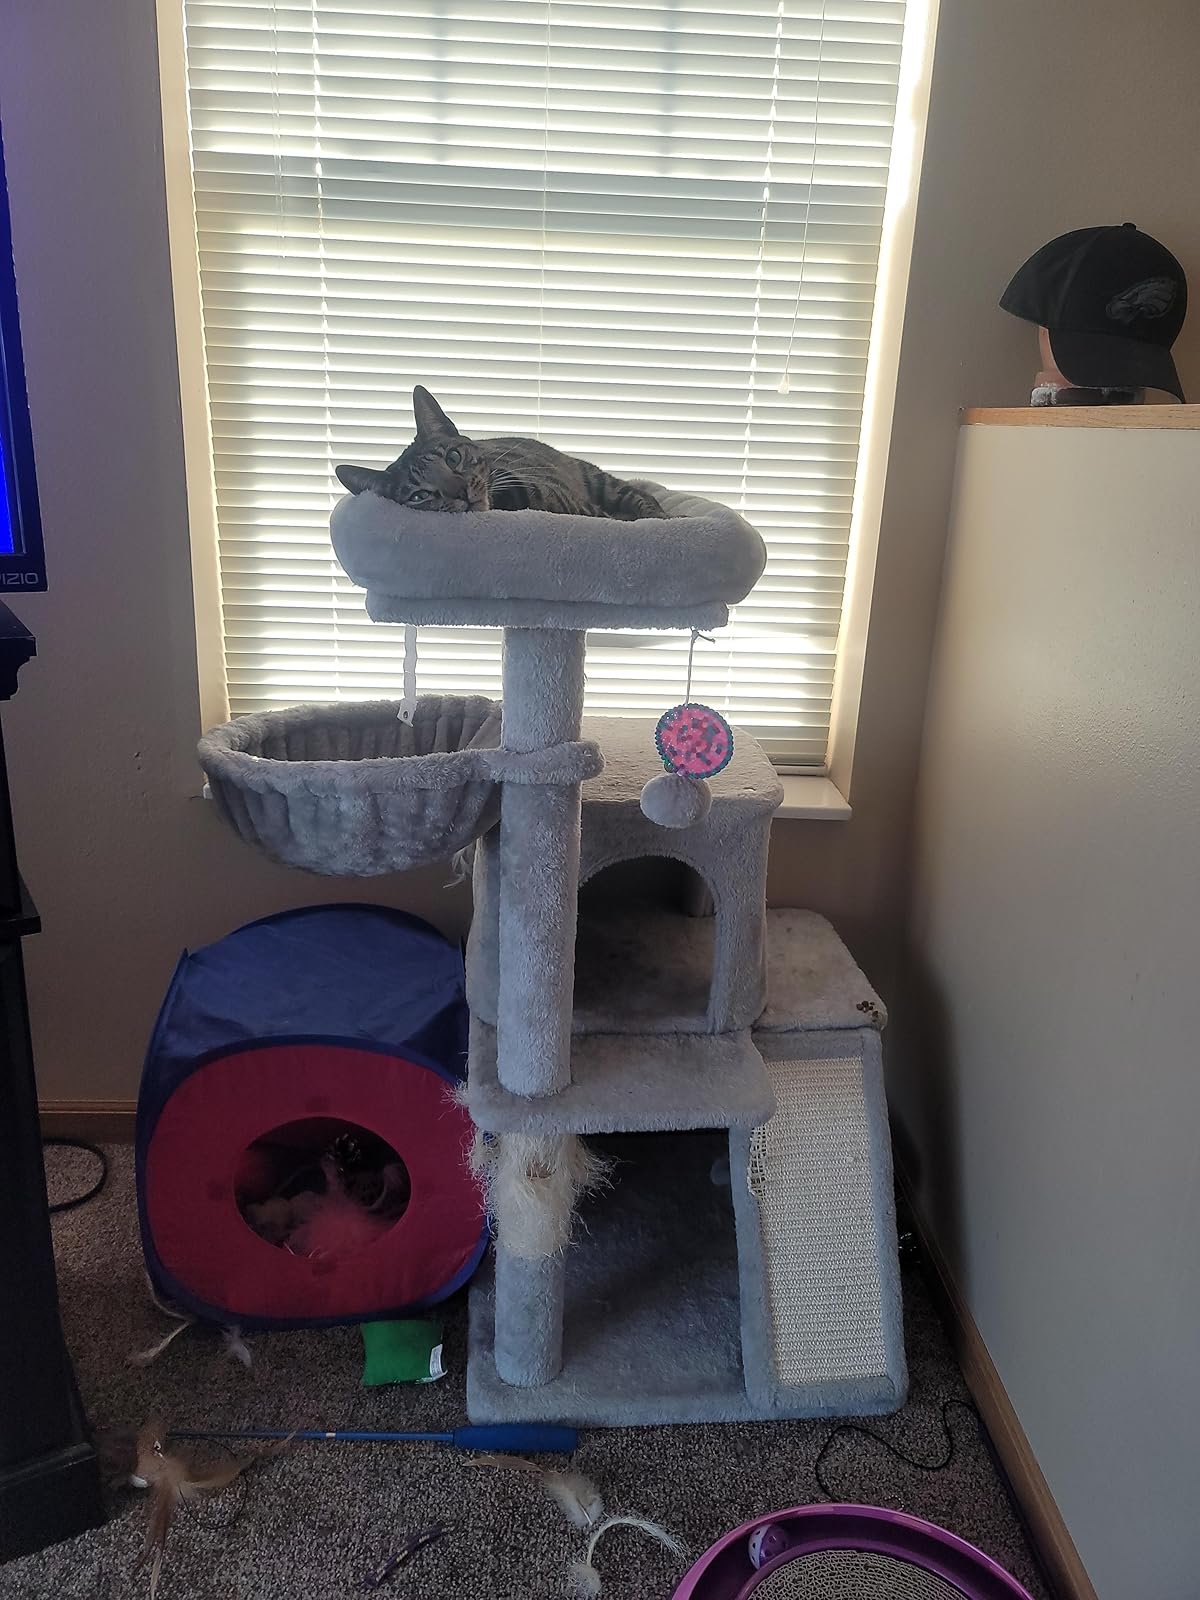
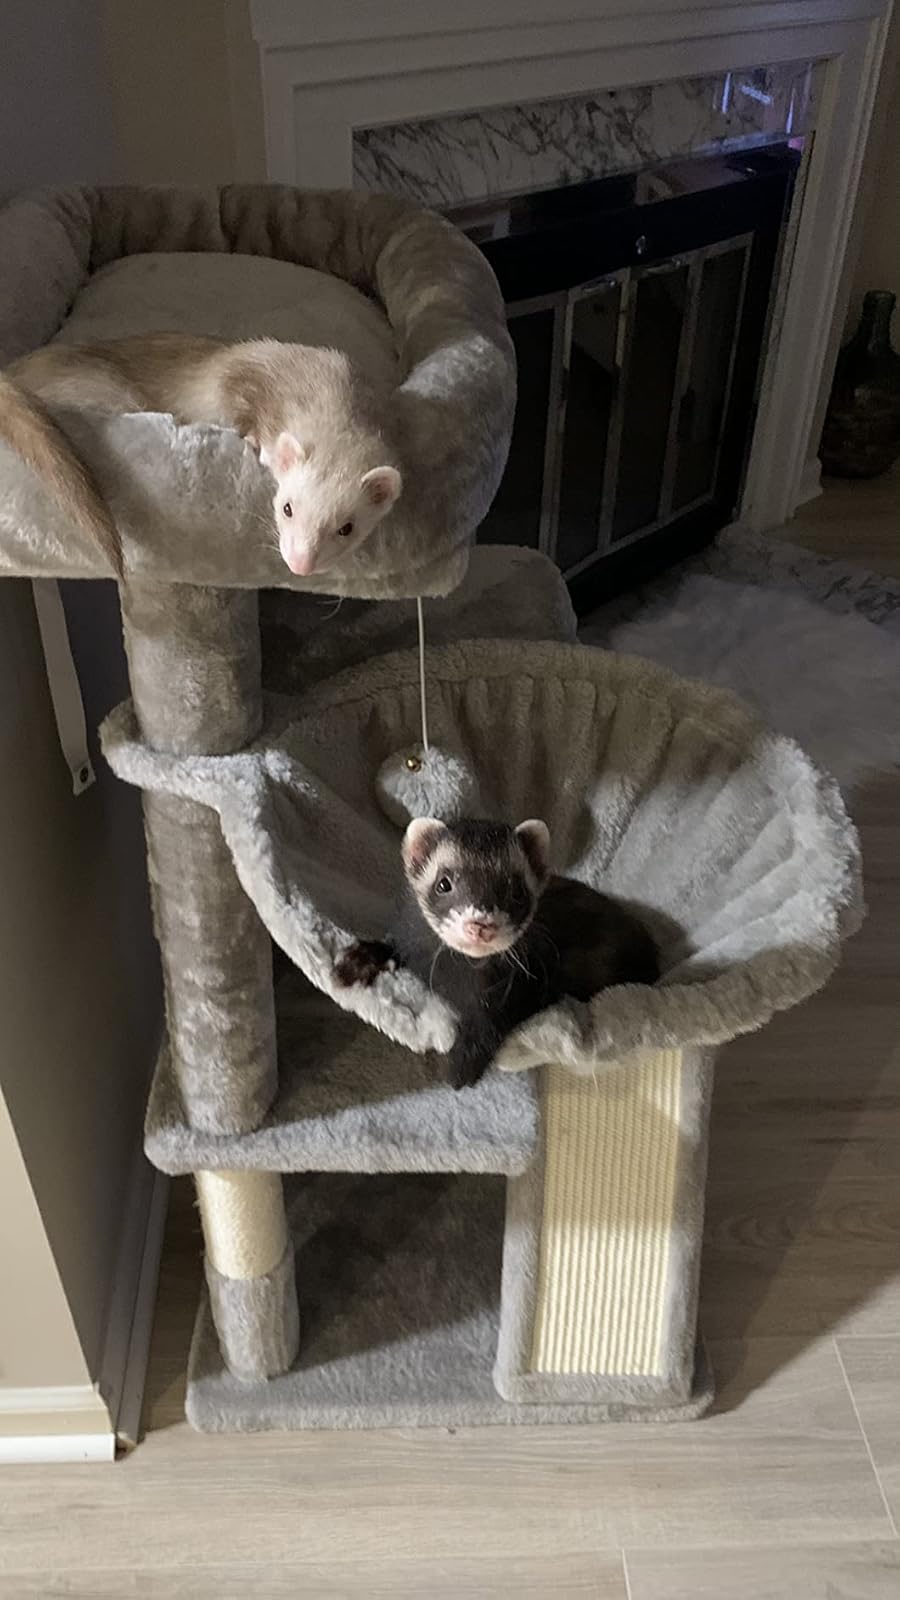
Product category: items_cat tree
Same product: yes